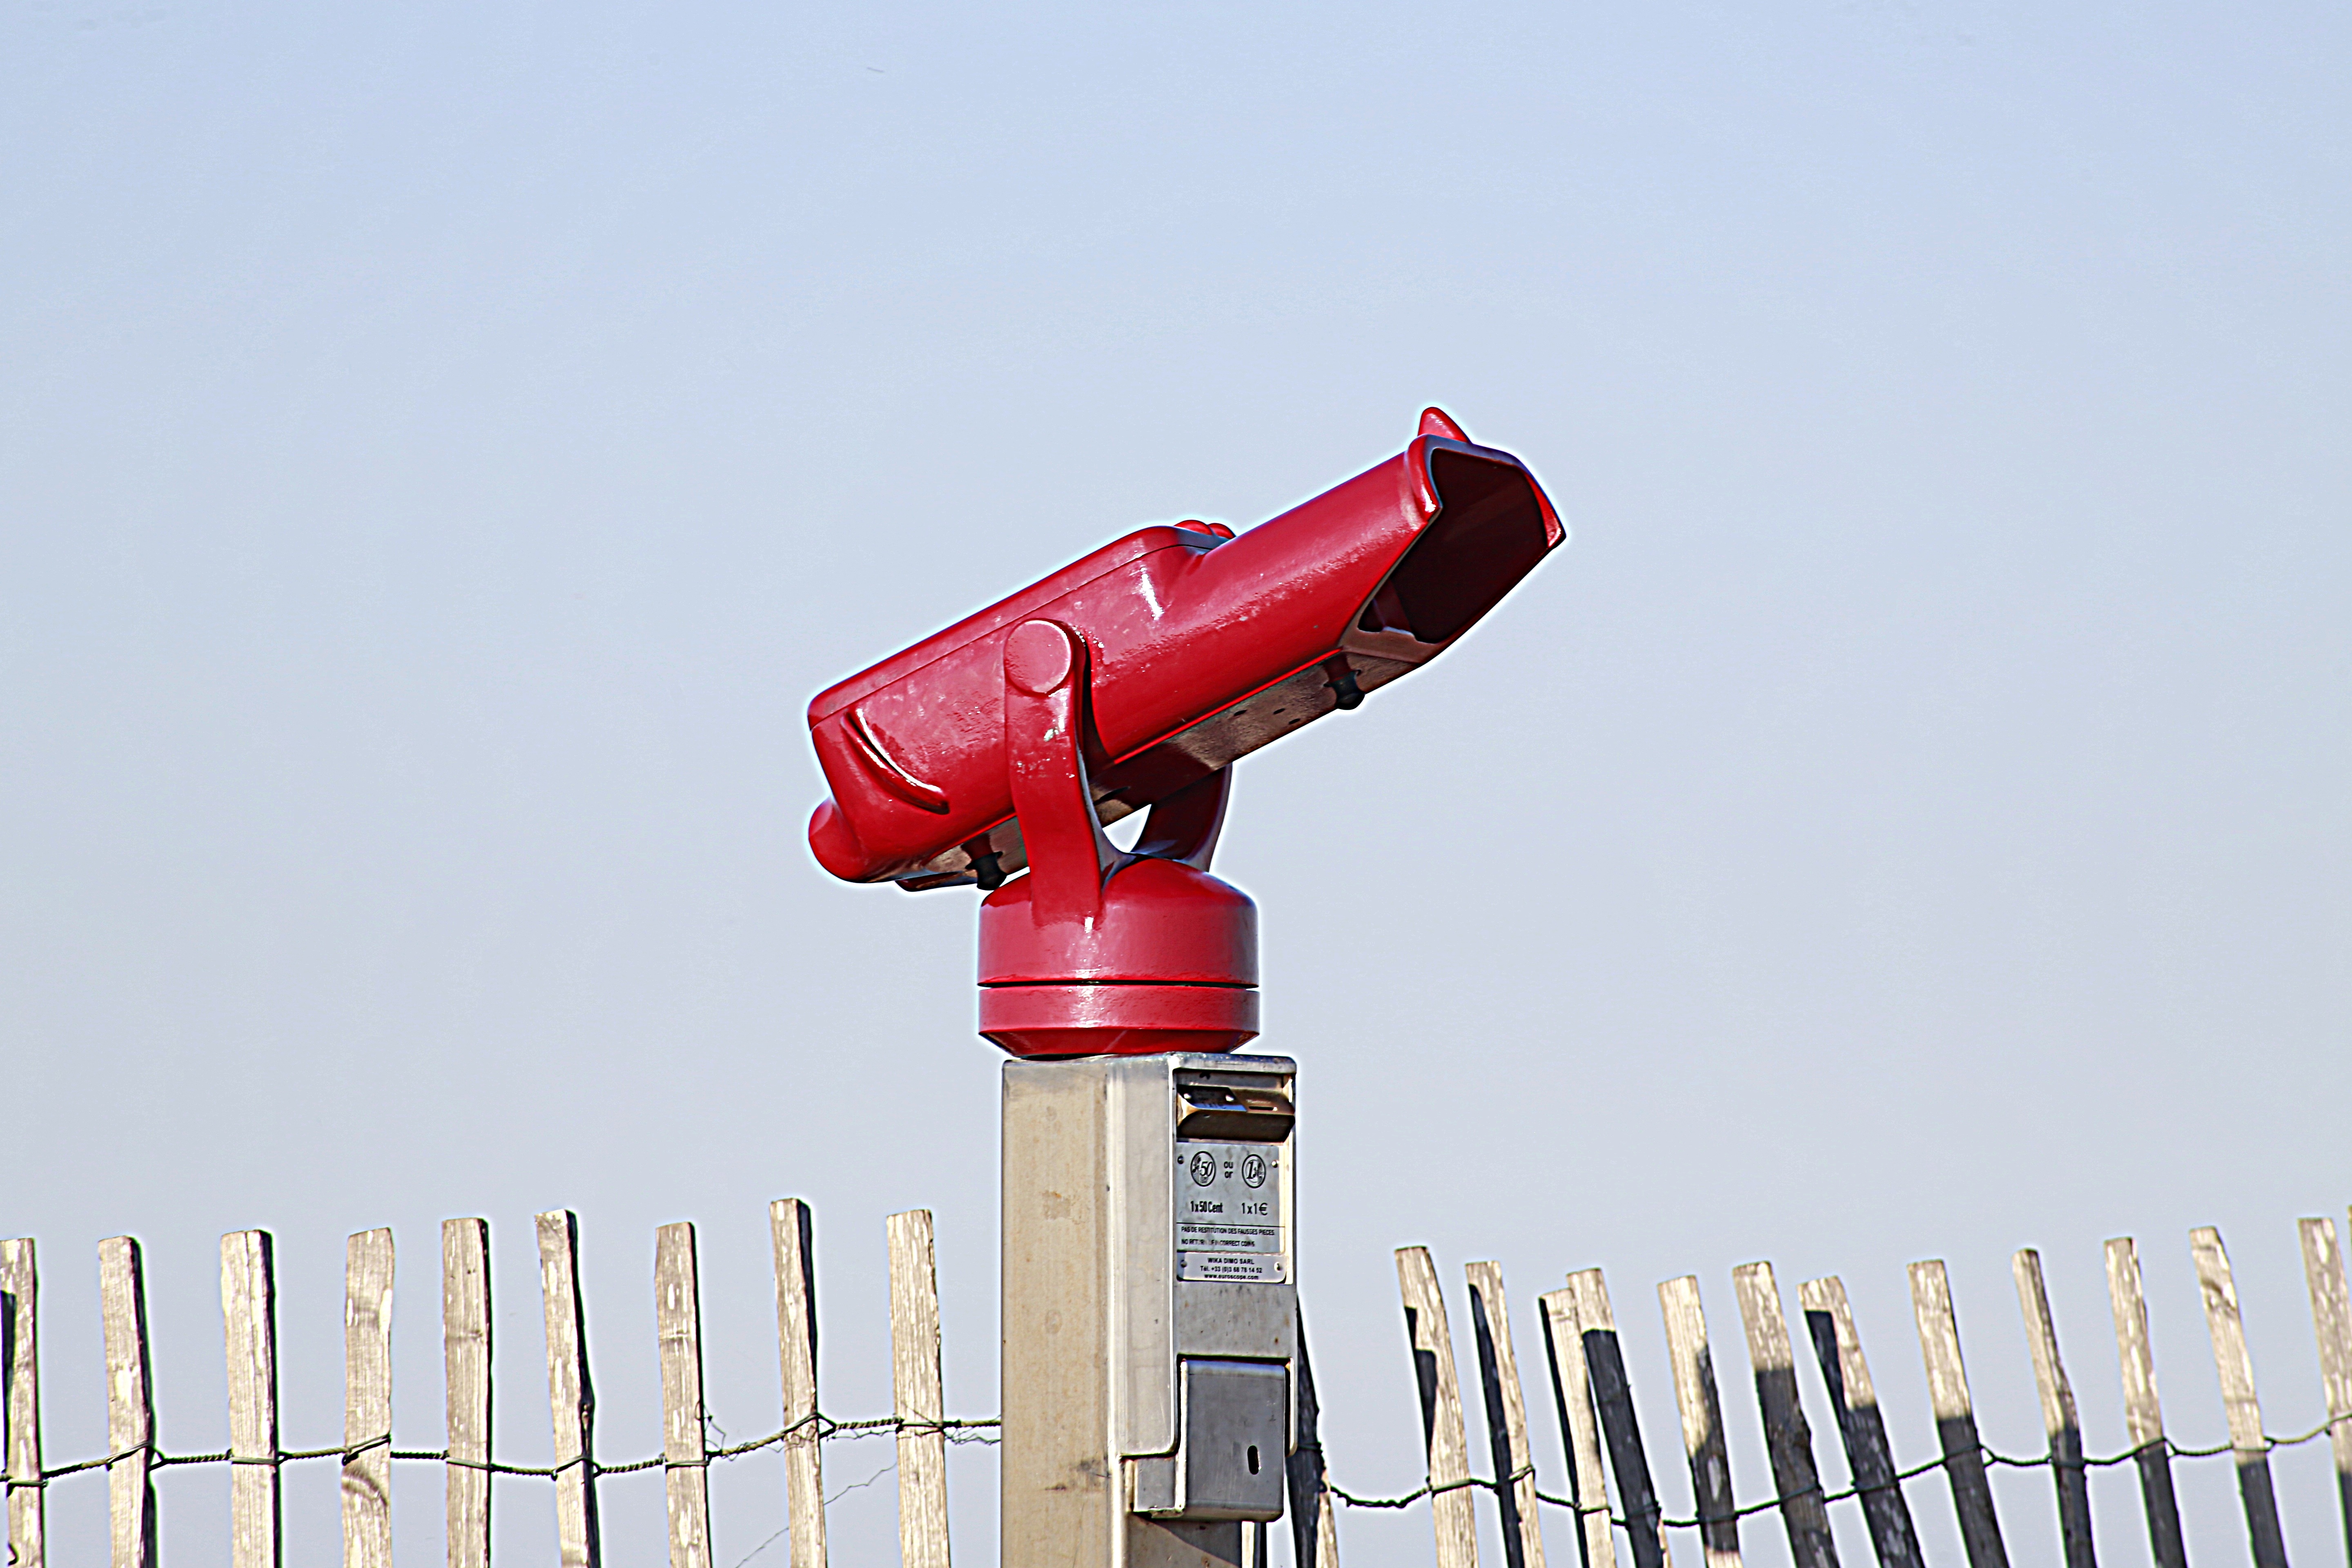
view, telescope, red, lighting, bezel, telescope to spotting scope